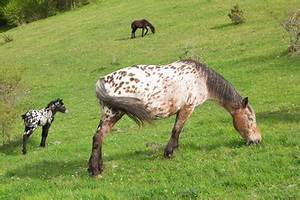
Label: horse